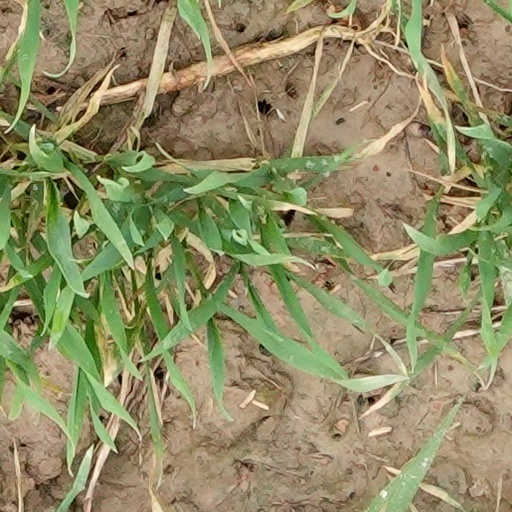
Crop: wheat